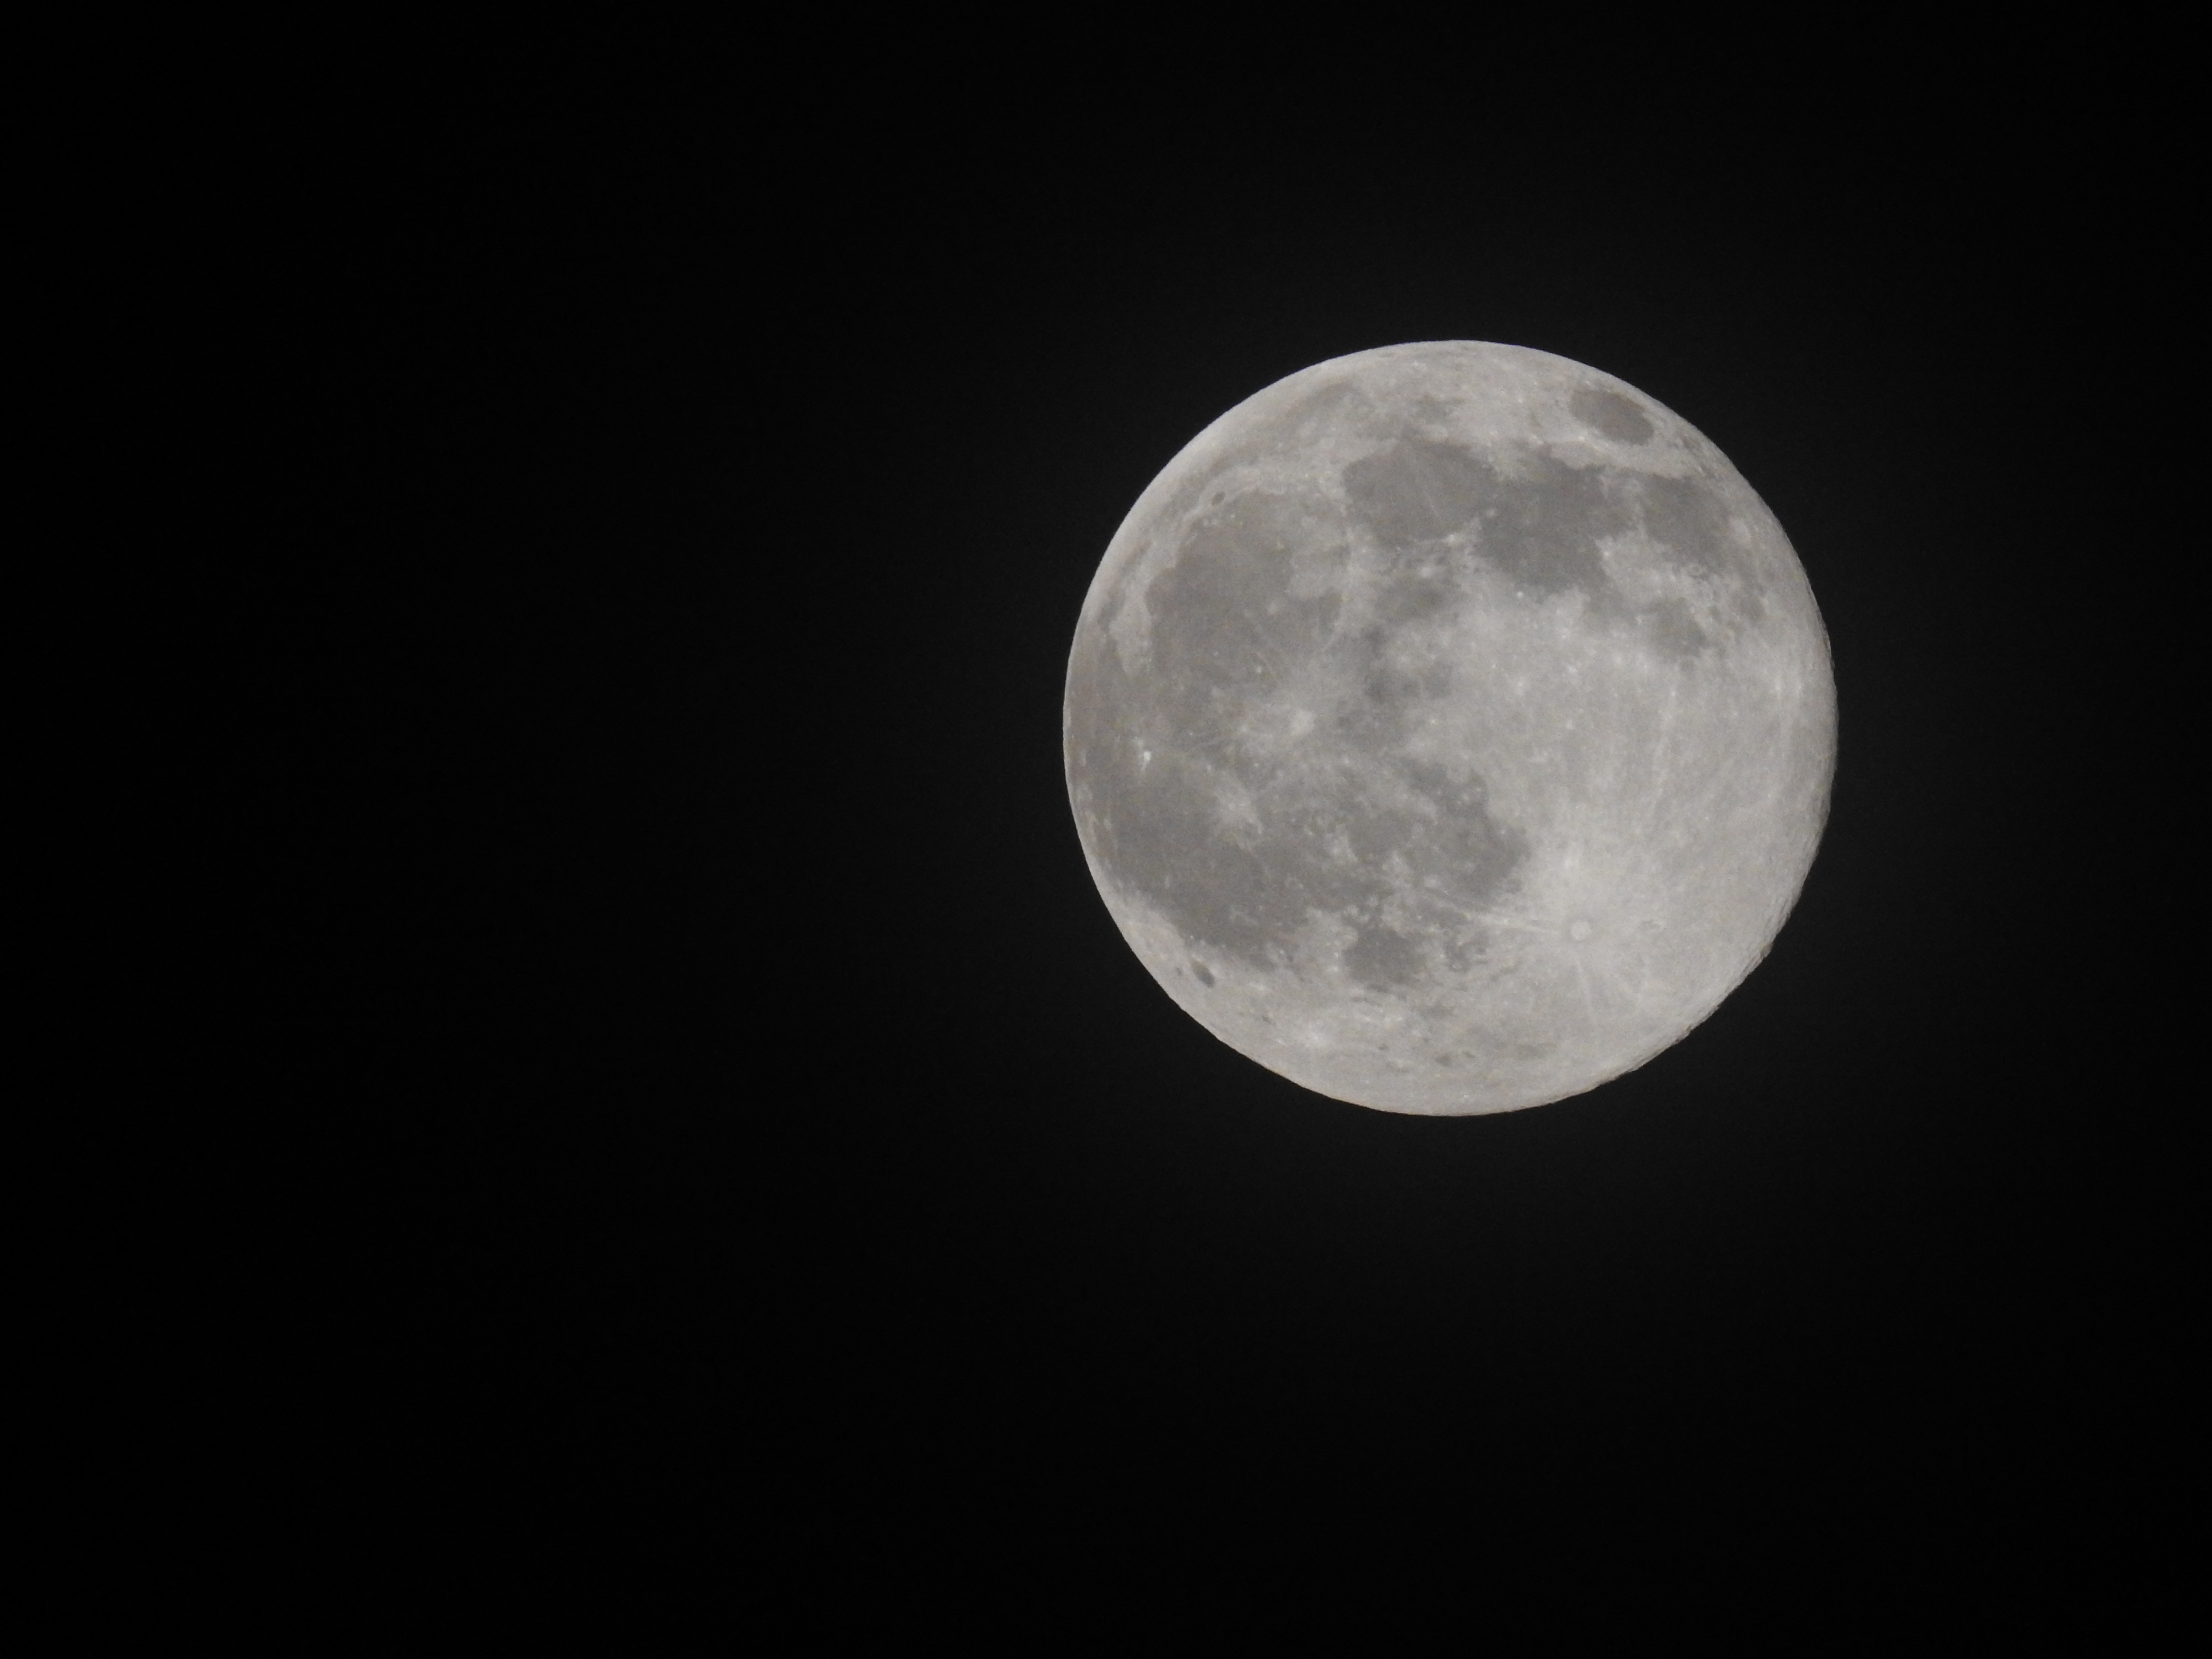
work, light, black and white, sky, night, camera, atmosphere, phone, space, moon, full moon, moonlight, circle, education, blackandwhite, astronomy, design, bright, astronomical object, celestial event